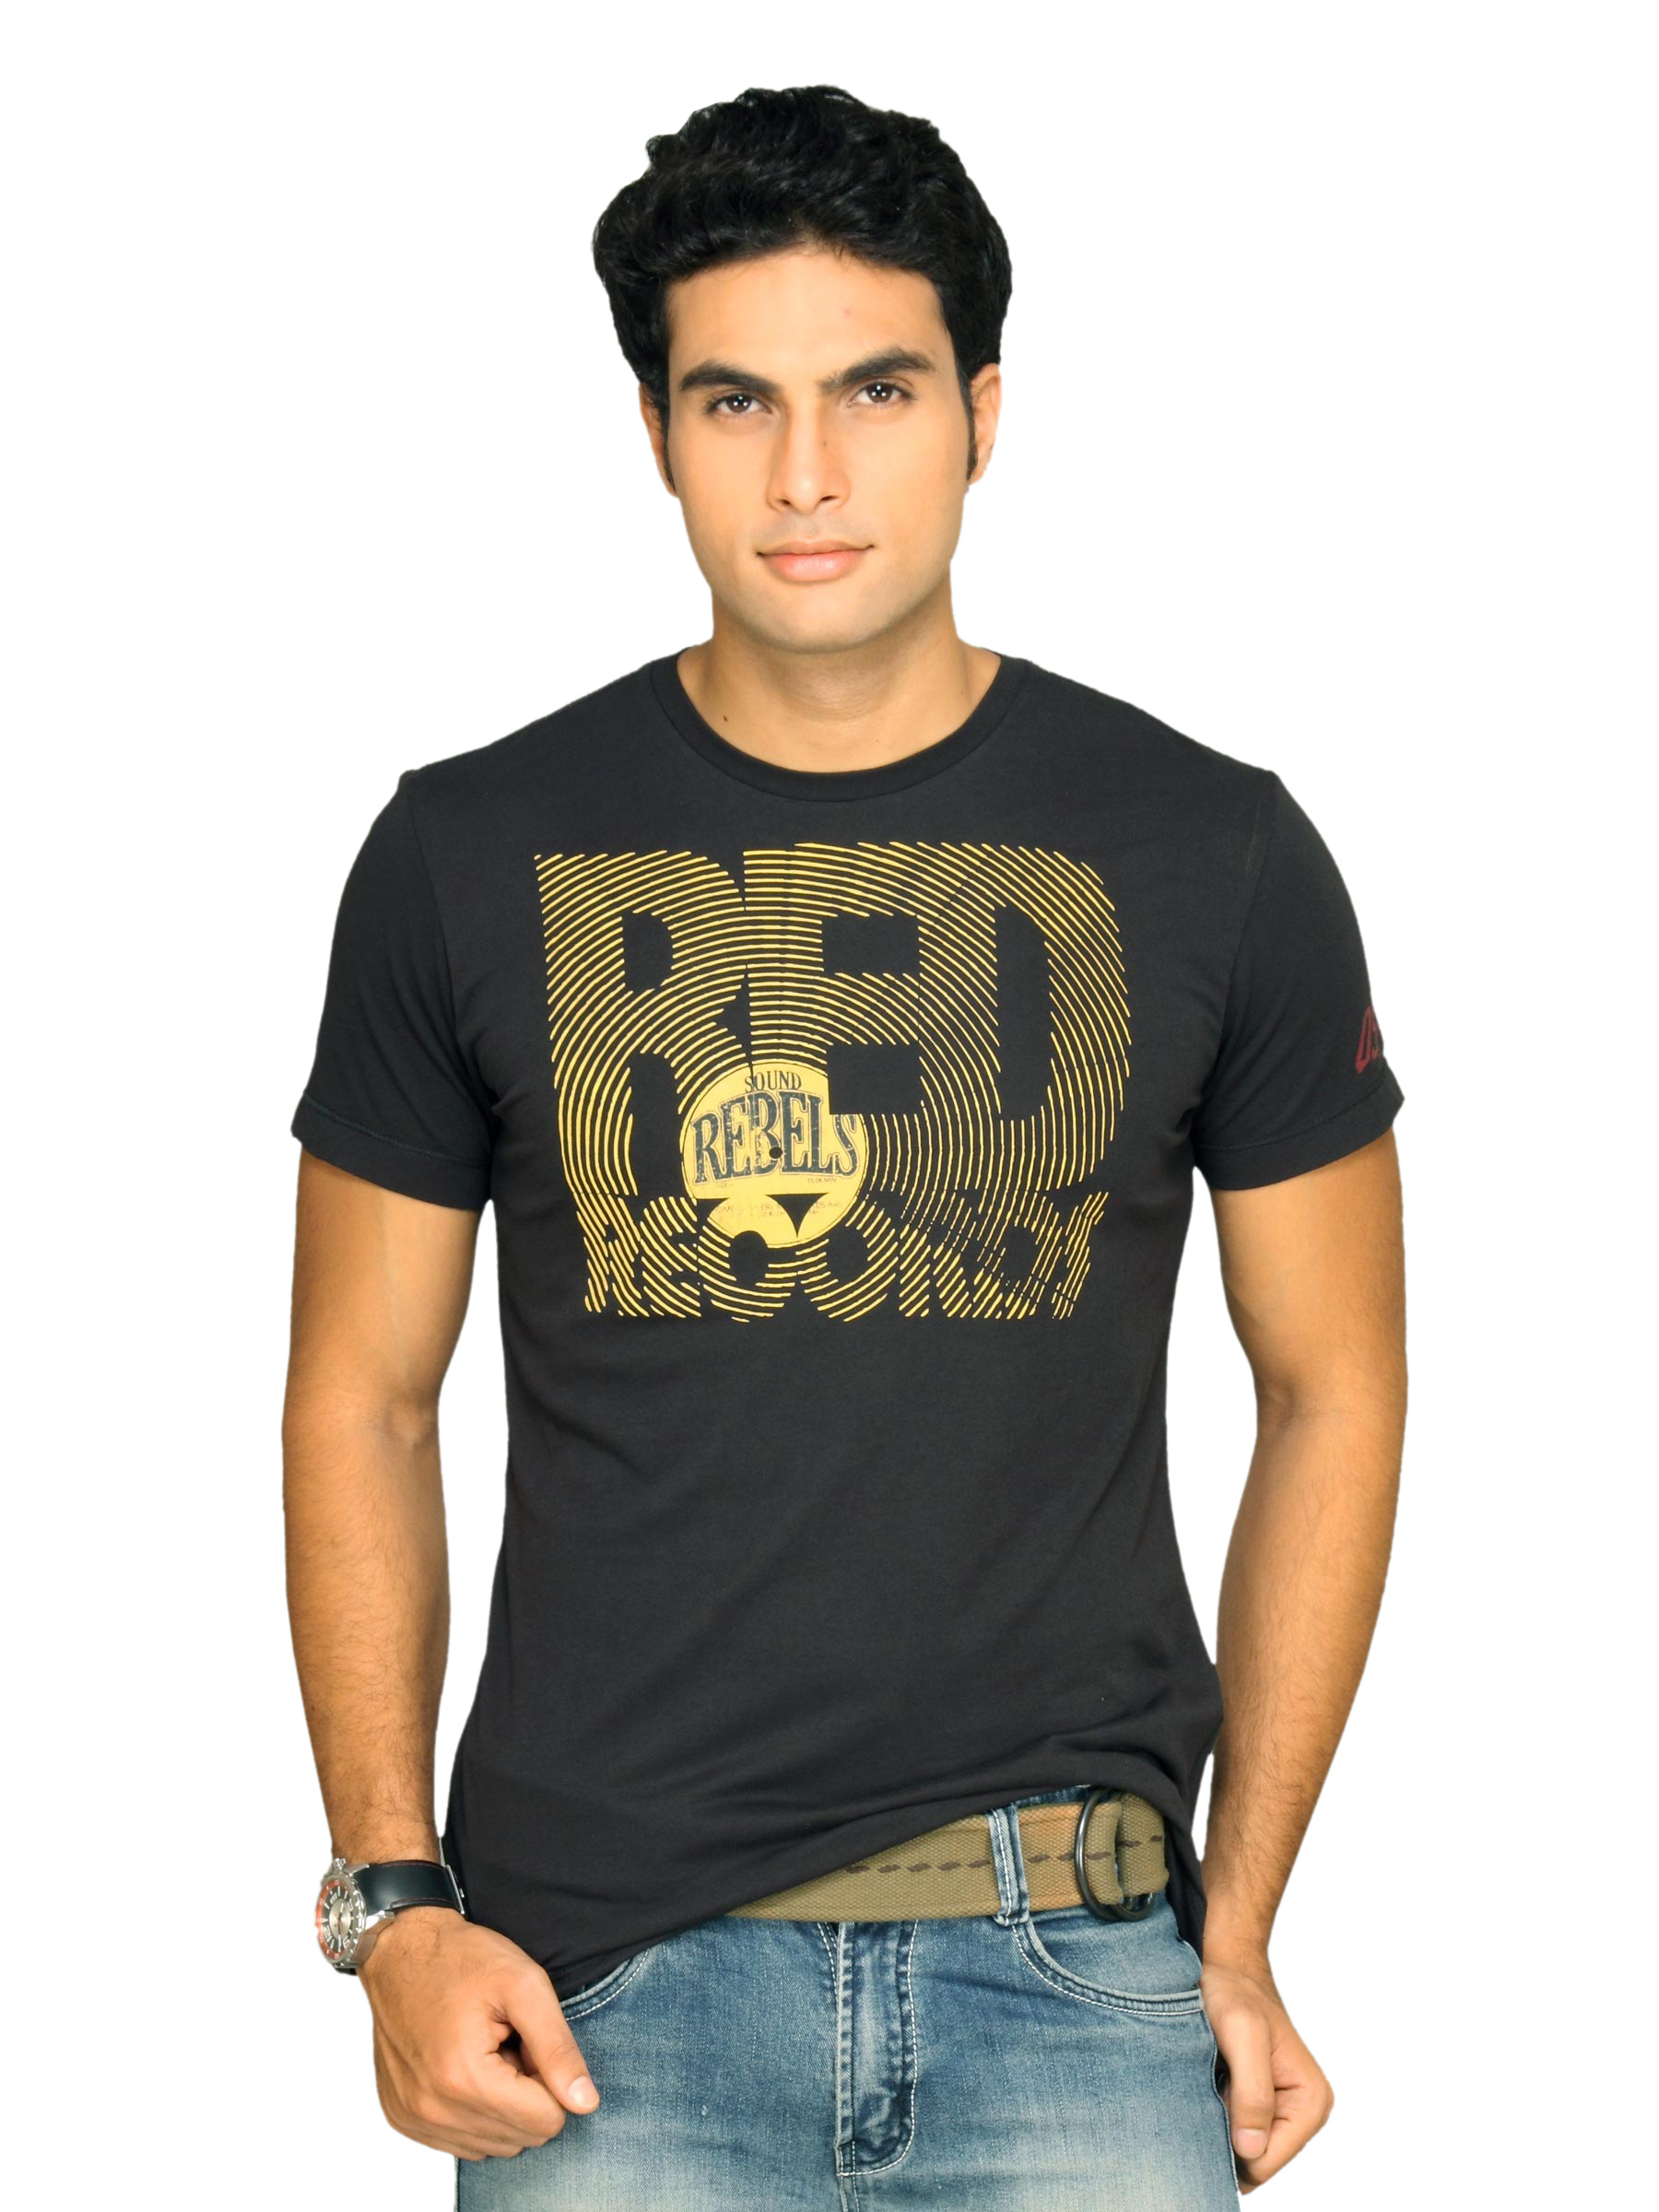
s.Oliver Men's Sound Rebels Black T-shirt
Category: Apparel / Topwear / Tshirts
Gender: Men
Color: Black
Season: Summer 2011
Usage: Casual